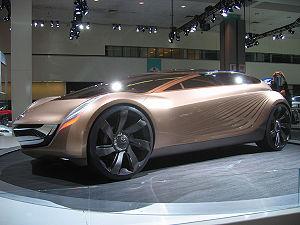
La Mazda Nagare est un concept-car du constructeur automobile japonais Mazda, présenté au salon Los Angeles Auto Show en 2006.
La Mazda Taiki est un concept car du constructeur automobile japonais Mazda présenté au salon de l'automobile de Tokyo en 2008.